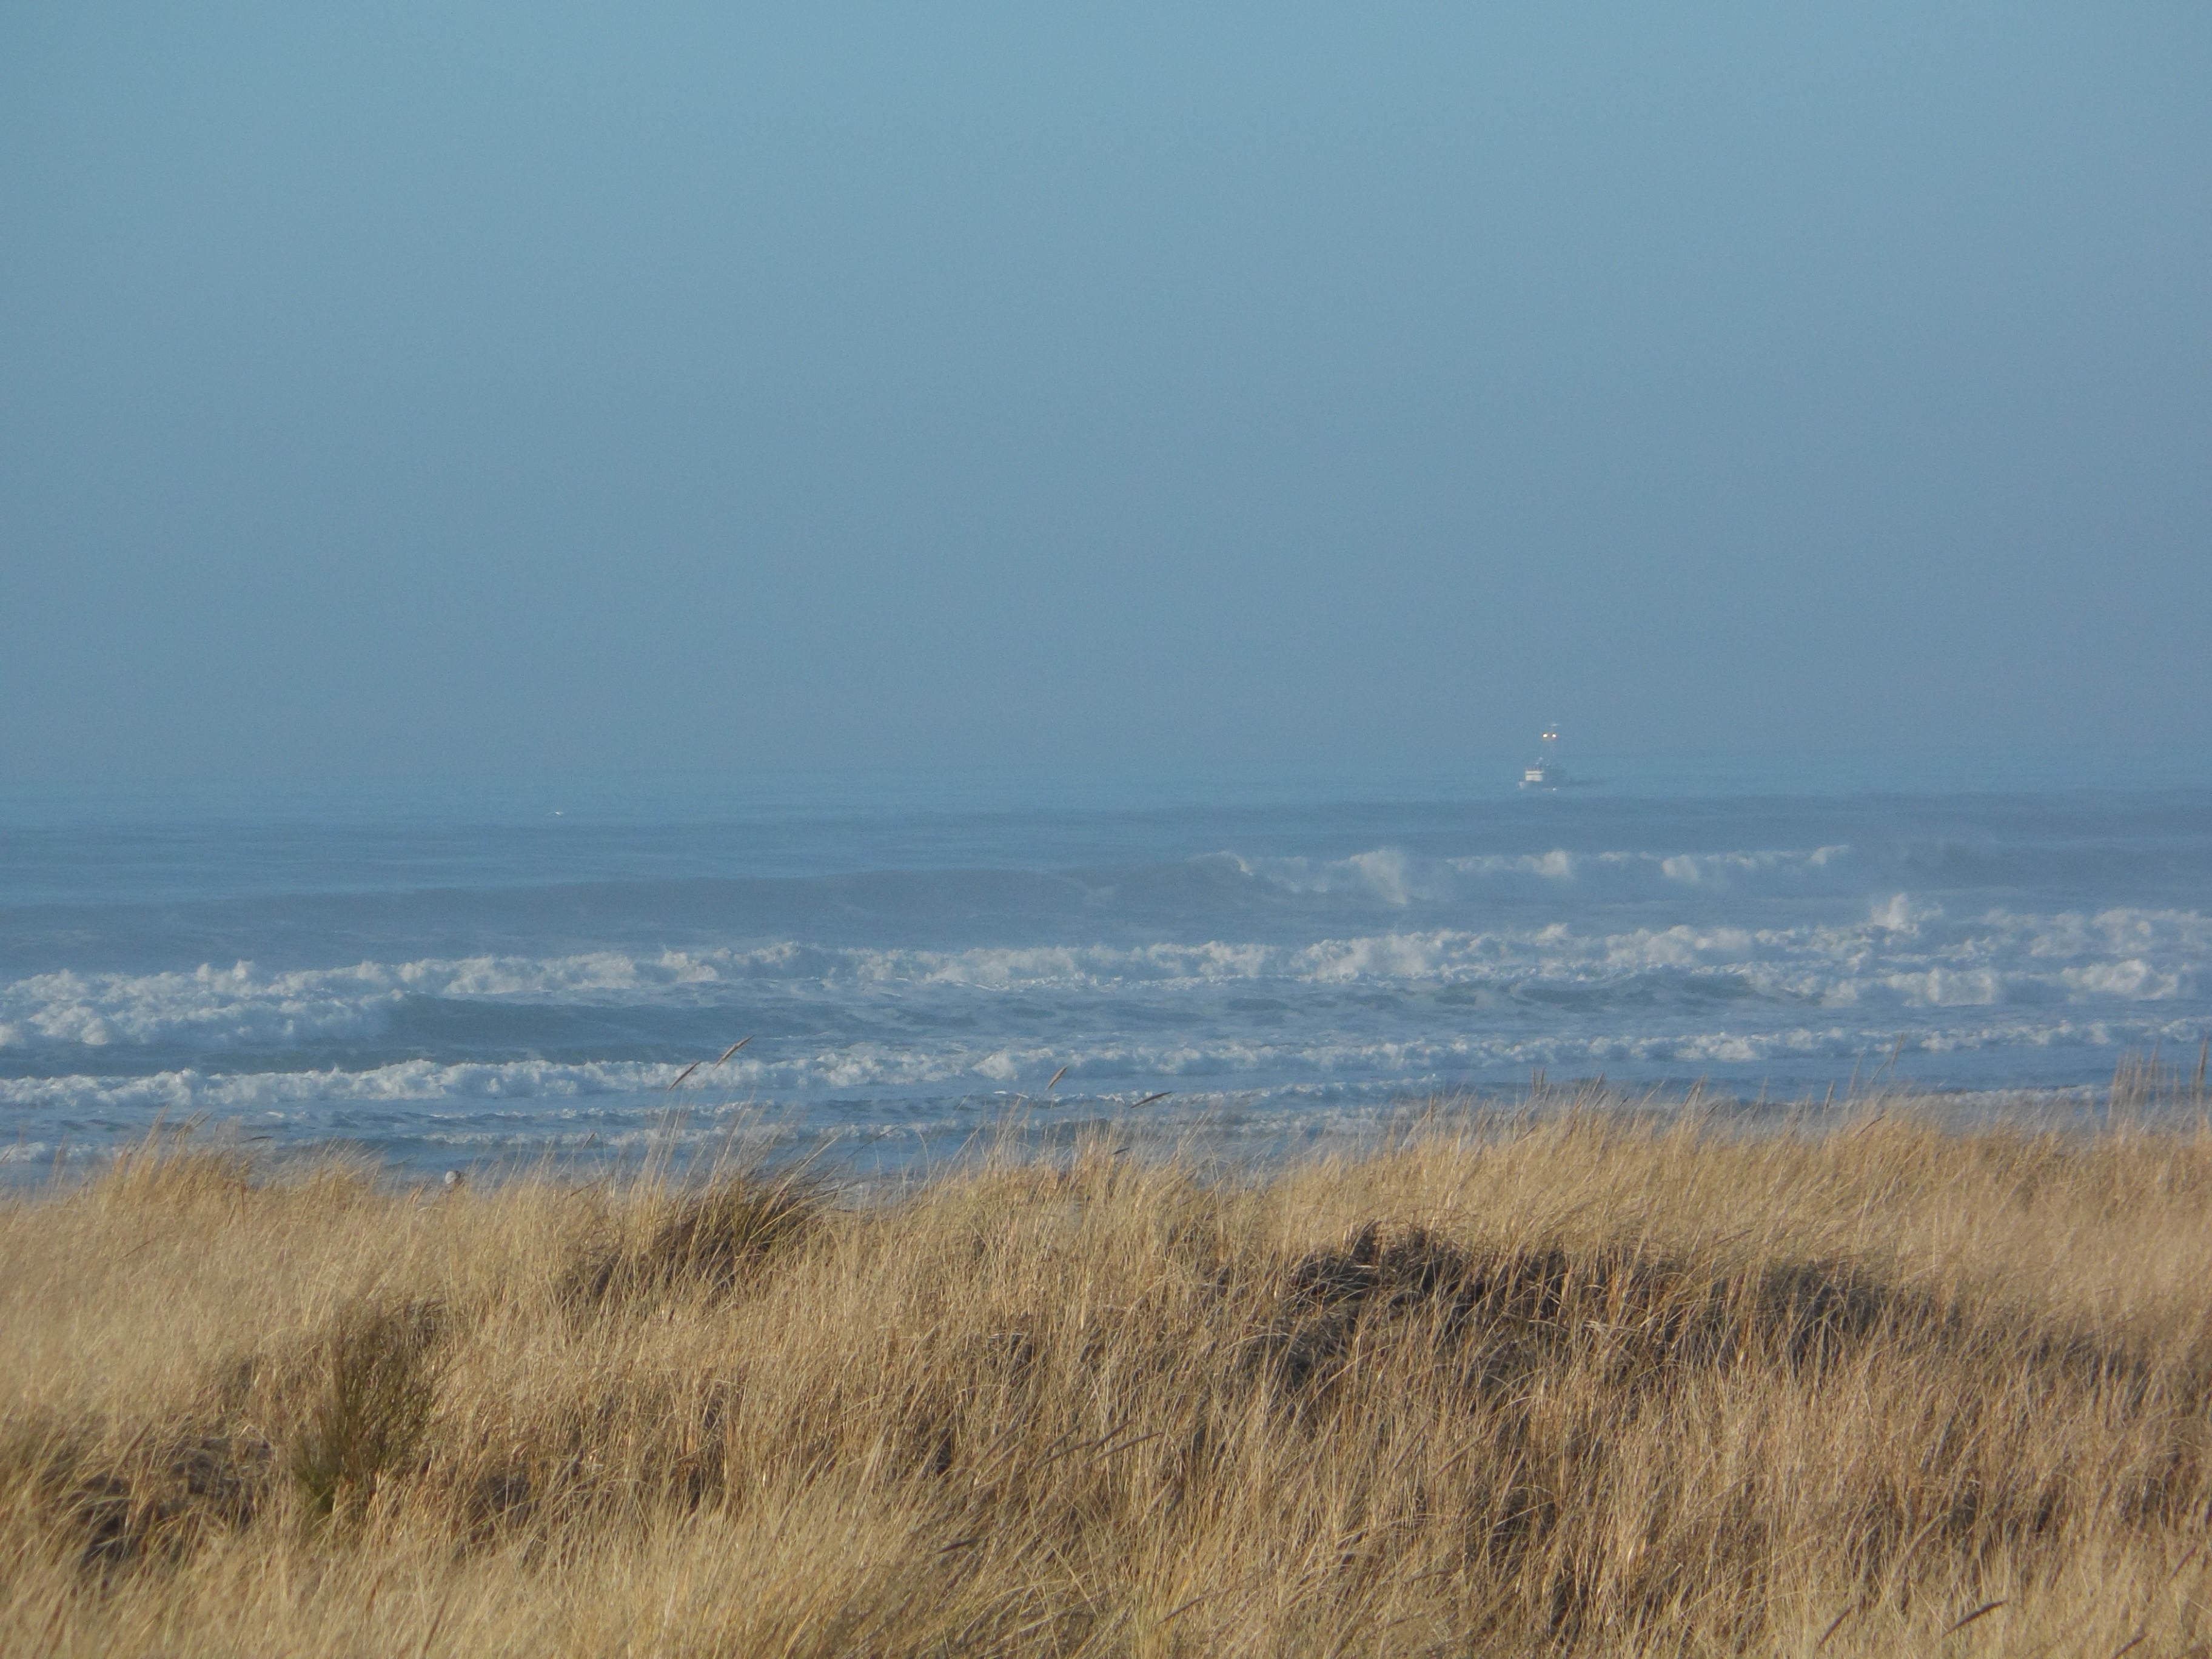
landscape, sea, coast, water, nature, grass, sand, ocean, horizon, marsh, wilderness, mountain, cloud, mist, boat, prairie, morning, hill, view, ship, scenic, savanna, ridge, plain, ocean view, grassland, ships, wetland, plateau, beautiful, habitat, seaman, ecosystem, tundra, steppe, landform, sea grass, natural environment, geographical feature, atmospheric phenomenon, ecoregion